Sakuragawa, Ibaraki (village)

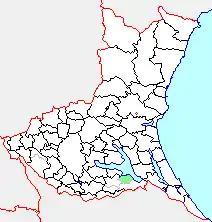
Map of Sakuragawa, Ibaraki

As of March 2005, the village had an estimated population of 7,075 and a population density of 207.42 persons per km. The total area was 34.11 km.